Adam Ferguson

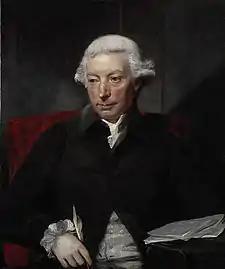
Adam Ferguson as painted by Joshua Reynolds in 1782

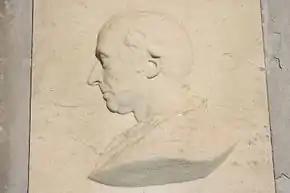
Detail of Adam Ferguson's grave

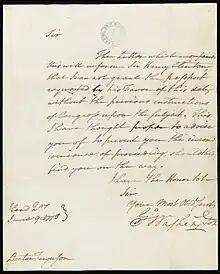
Letter from George Washington to Doctor Adam Ferguson about the state of Sir Henry Clinton's request for a passport on his behalf. June 9, 1778

Adam Ferguson, (Scottish Gaelic: "Adhamh MacFhearghais"), also known as Ferguson of Raith (1 July N.S. /20 June O.S. 1723 – 22 February 1816), was a Scottish philosopher and historian of the Scottish Enlightenment.